Hairstyle

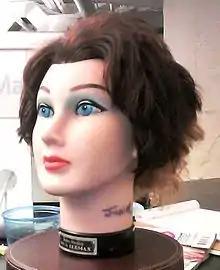
In the United States, cosmetology students purchase practice heads with human hair to learn cutting, coloring and styling.

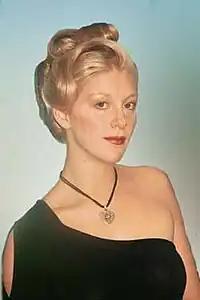
An updo

Since the 1960s and 1970s, women have worn their hair in a wide variety of styles. Part of this came from the "Black is Beautiful" movement which promoted the natural beauty of the Black population as opposed to what some considered a Eurocentric model. Some critics argue that straightening or relaxing African hair is trying to conform to a white standard of beauty. However, there are those that disagree with this belief. Nevertheless, Malcolm X advised against Black people straightening their hair for such reasons. Black hair then became not only an act of beauty but an act of revolution. The Afro, specifically, was both fashionable and political in the 1960s onward. However, the Afro, or "the natural", as it was first called, was not originally a political choice, but a style favored by both artistic and intellectual Black communities in the 1940s and 1950s.